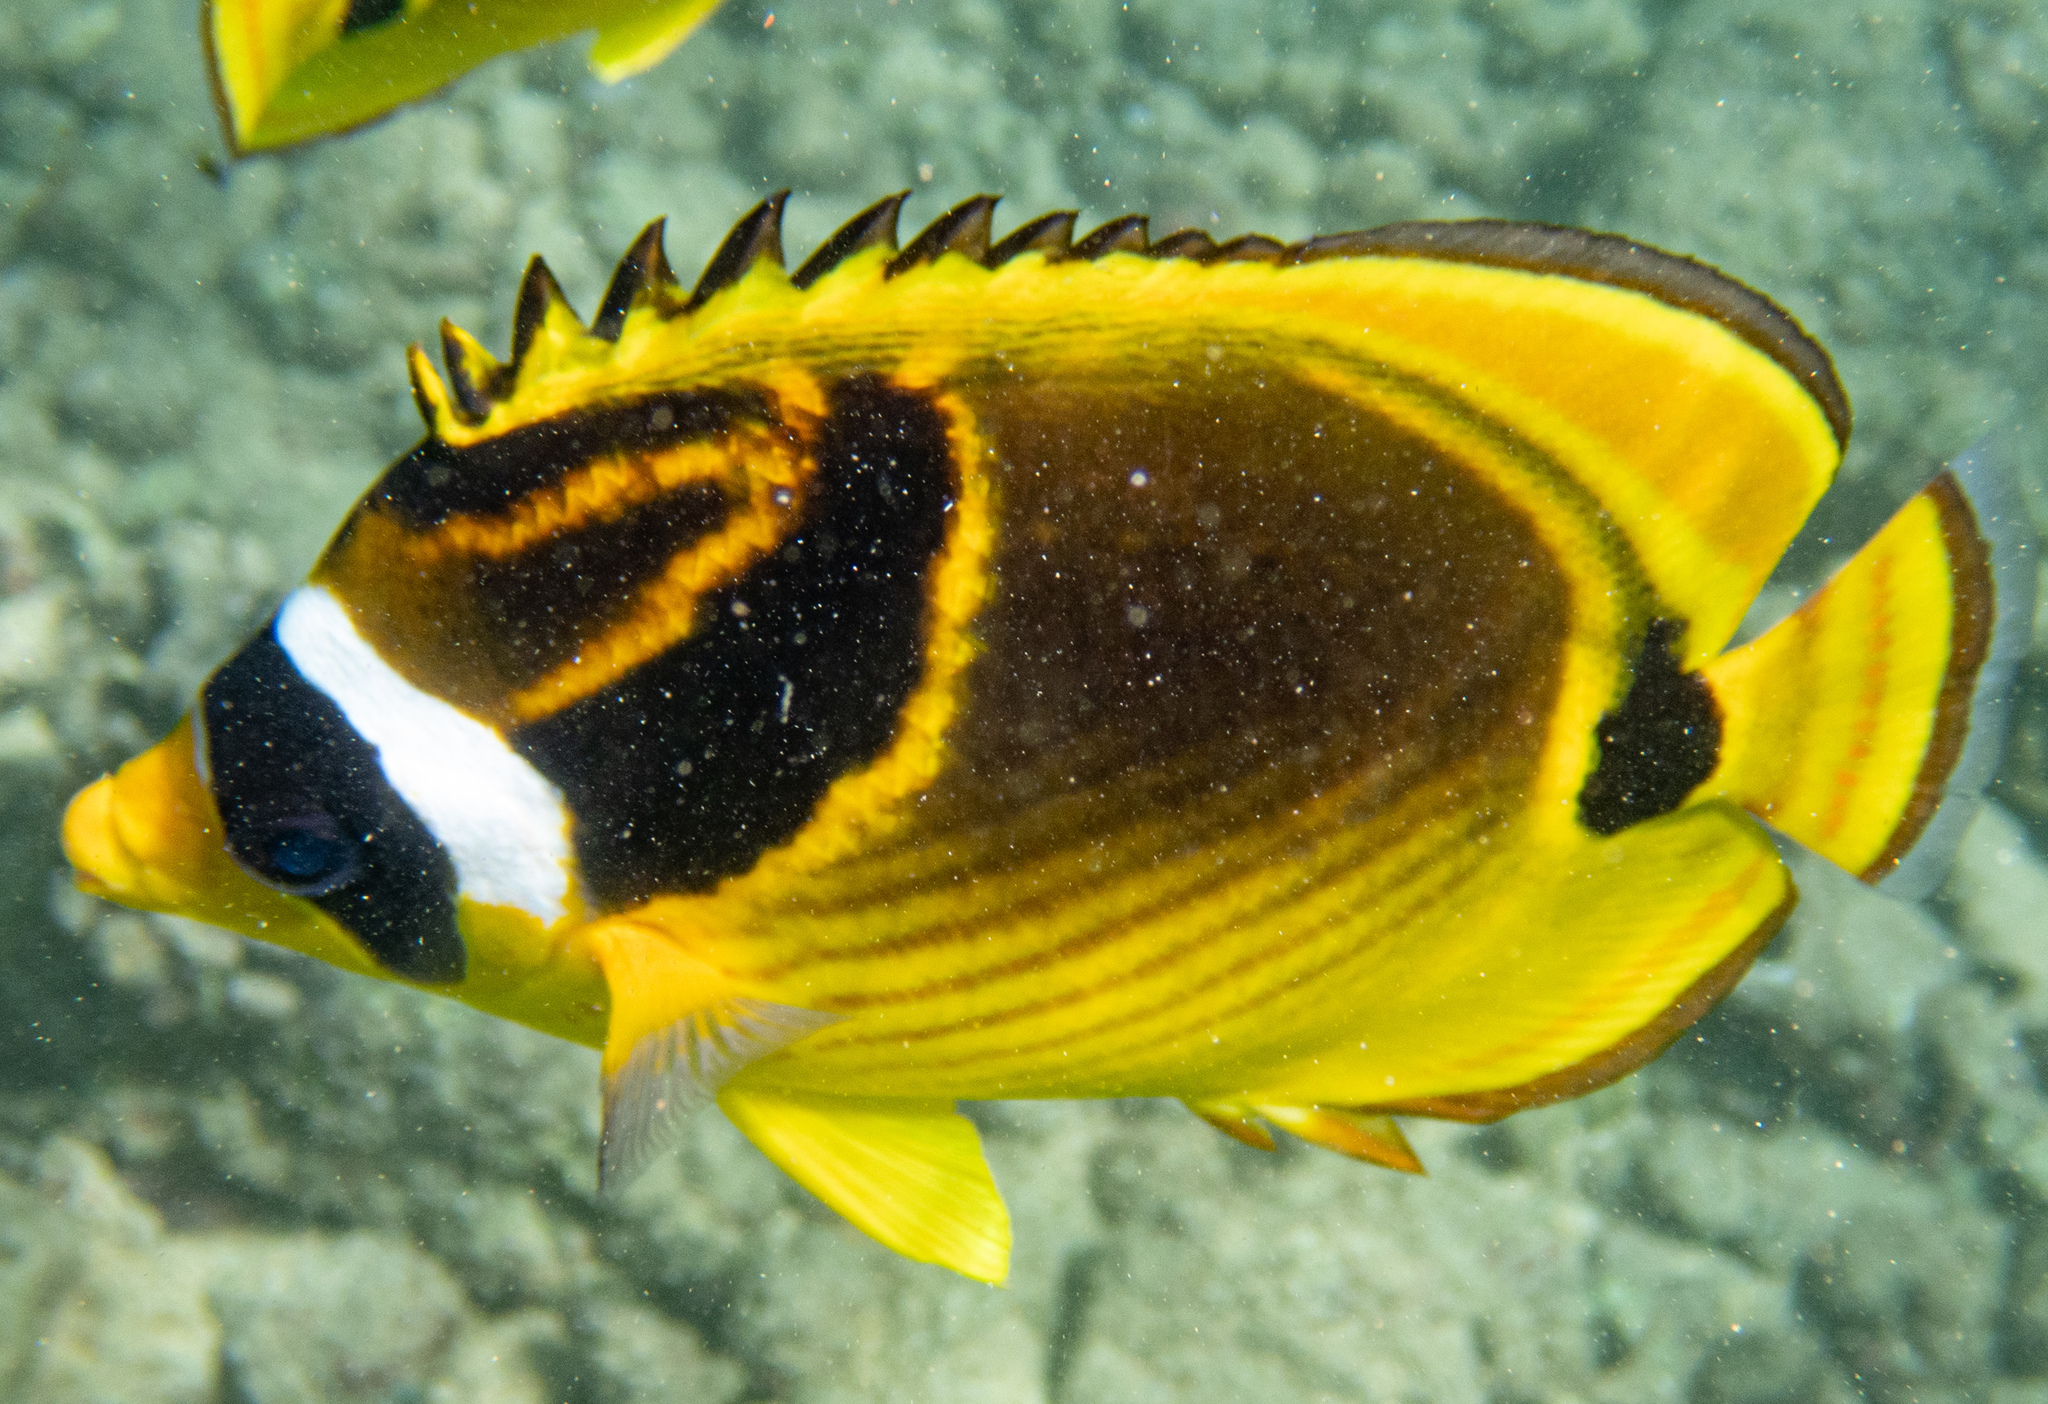
Chaetodon lunula (Raccoon Butterflyfish)